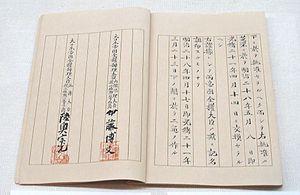
Le bureau des archives du Ministère japonais des affaires étrangères à Tokyo, Japon, est le bureau du Ministère japonais des Affaires étrangères responsable de l'archivage des documents diplomatiques du Japon.